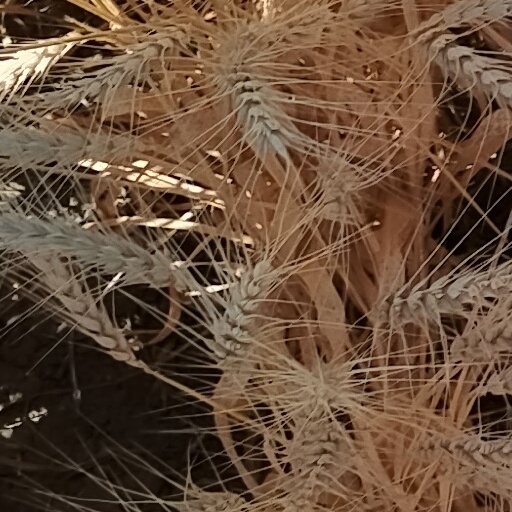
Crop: wheat